North Korea–South Korea relations

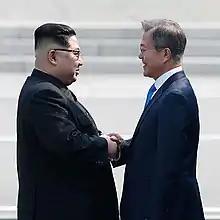
Kim and Moon shake hands in greeting at the demarcation line.

The Sunshine Policy was formally abandoned by the new South Korean President Lee Myung-bak in 2010.